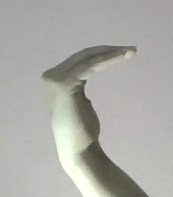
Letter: haa